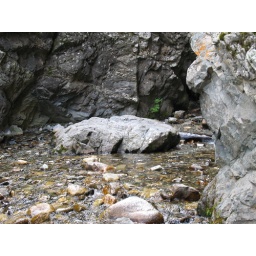
Good for sitting on and letting the water wash around you.